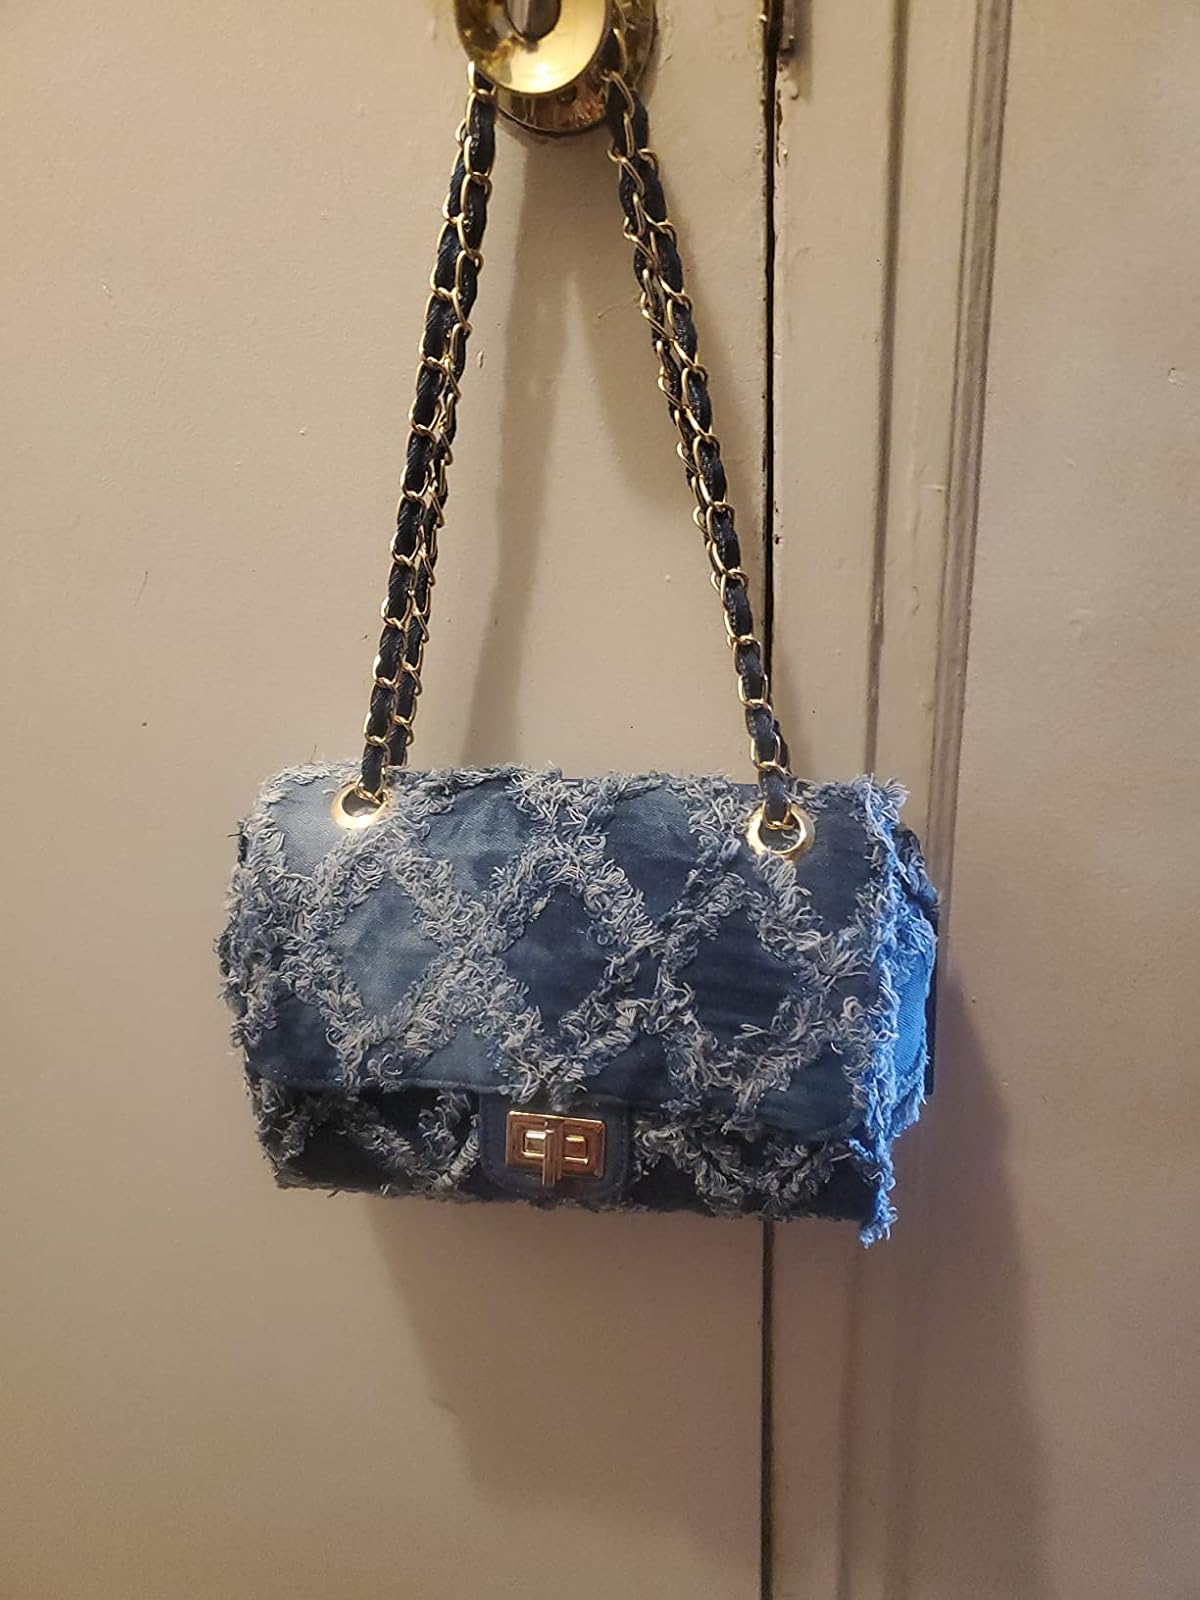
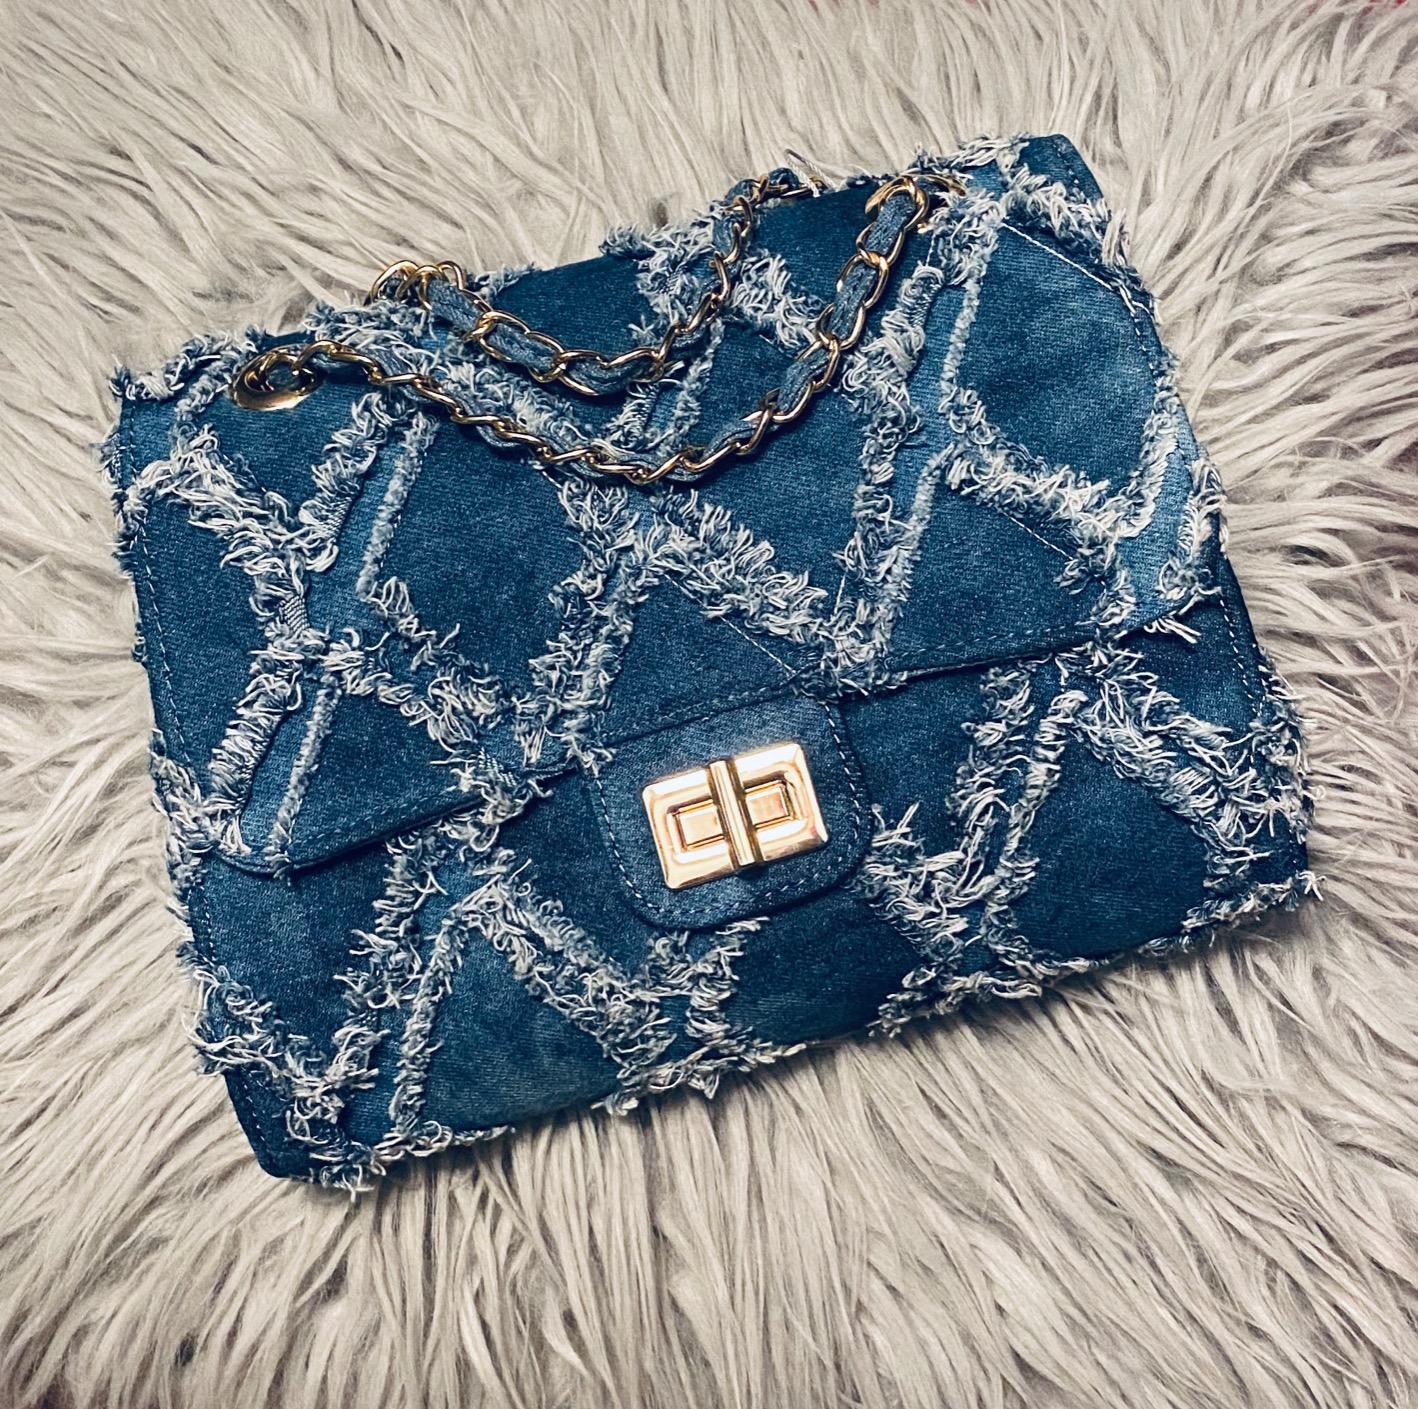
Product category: accessories_handbag
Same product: yes